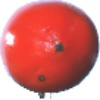
Label: Kaki 1